Kill house

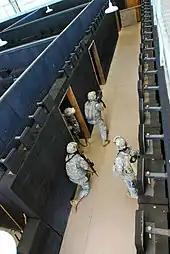
US Army live-fire shoot house showing construction layers.

Kill houses can be built from almost any materials, ranging from concrete to something as simple as plywood depending on the needs of the users of the kill house. For structures that need to contain and absorb gunfire, stronger materials are needed such as concrete or ballistic rubber. It's important to note that using materials that can't absorb gunfire may lead to injuries and death. For more temporary or cost-effective needs, plywood or a plastic sheet can make a suitable wall.